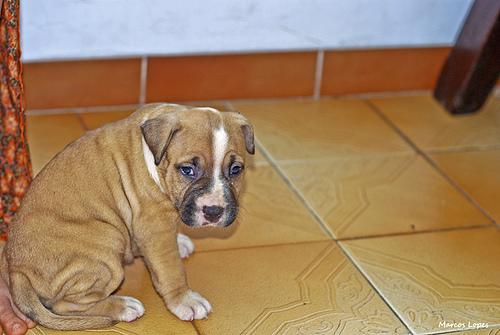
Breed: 216-n000078-American_Staffordshire_terrier